Dulwich College

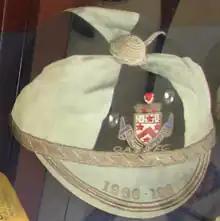
Example of the rugby honours cap, which, until around 1969, was awarded to only the very best players

The major sport of the Michaelmas term, Dulwich College rugby has long enjoyed a powerful reputation. The school began its rugby tradition with a 1–0 victory over City of London School in 1859, 12 years before the founding of the Rugby Football Union. Since that time the school has had upwards of 30 Old Alleynians play at full international level, with more playing at schoolboy international level, national reserve and professional club rugby as well as representatives for invitational sides such as the Barbarians.